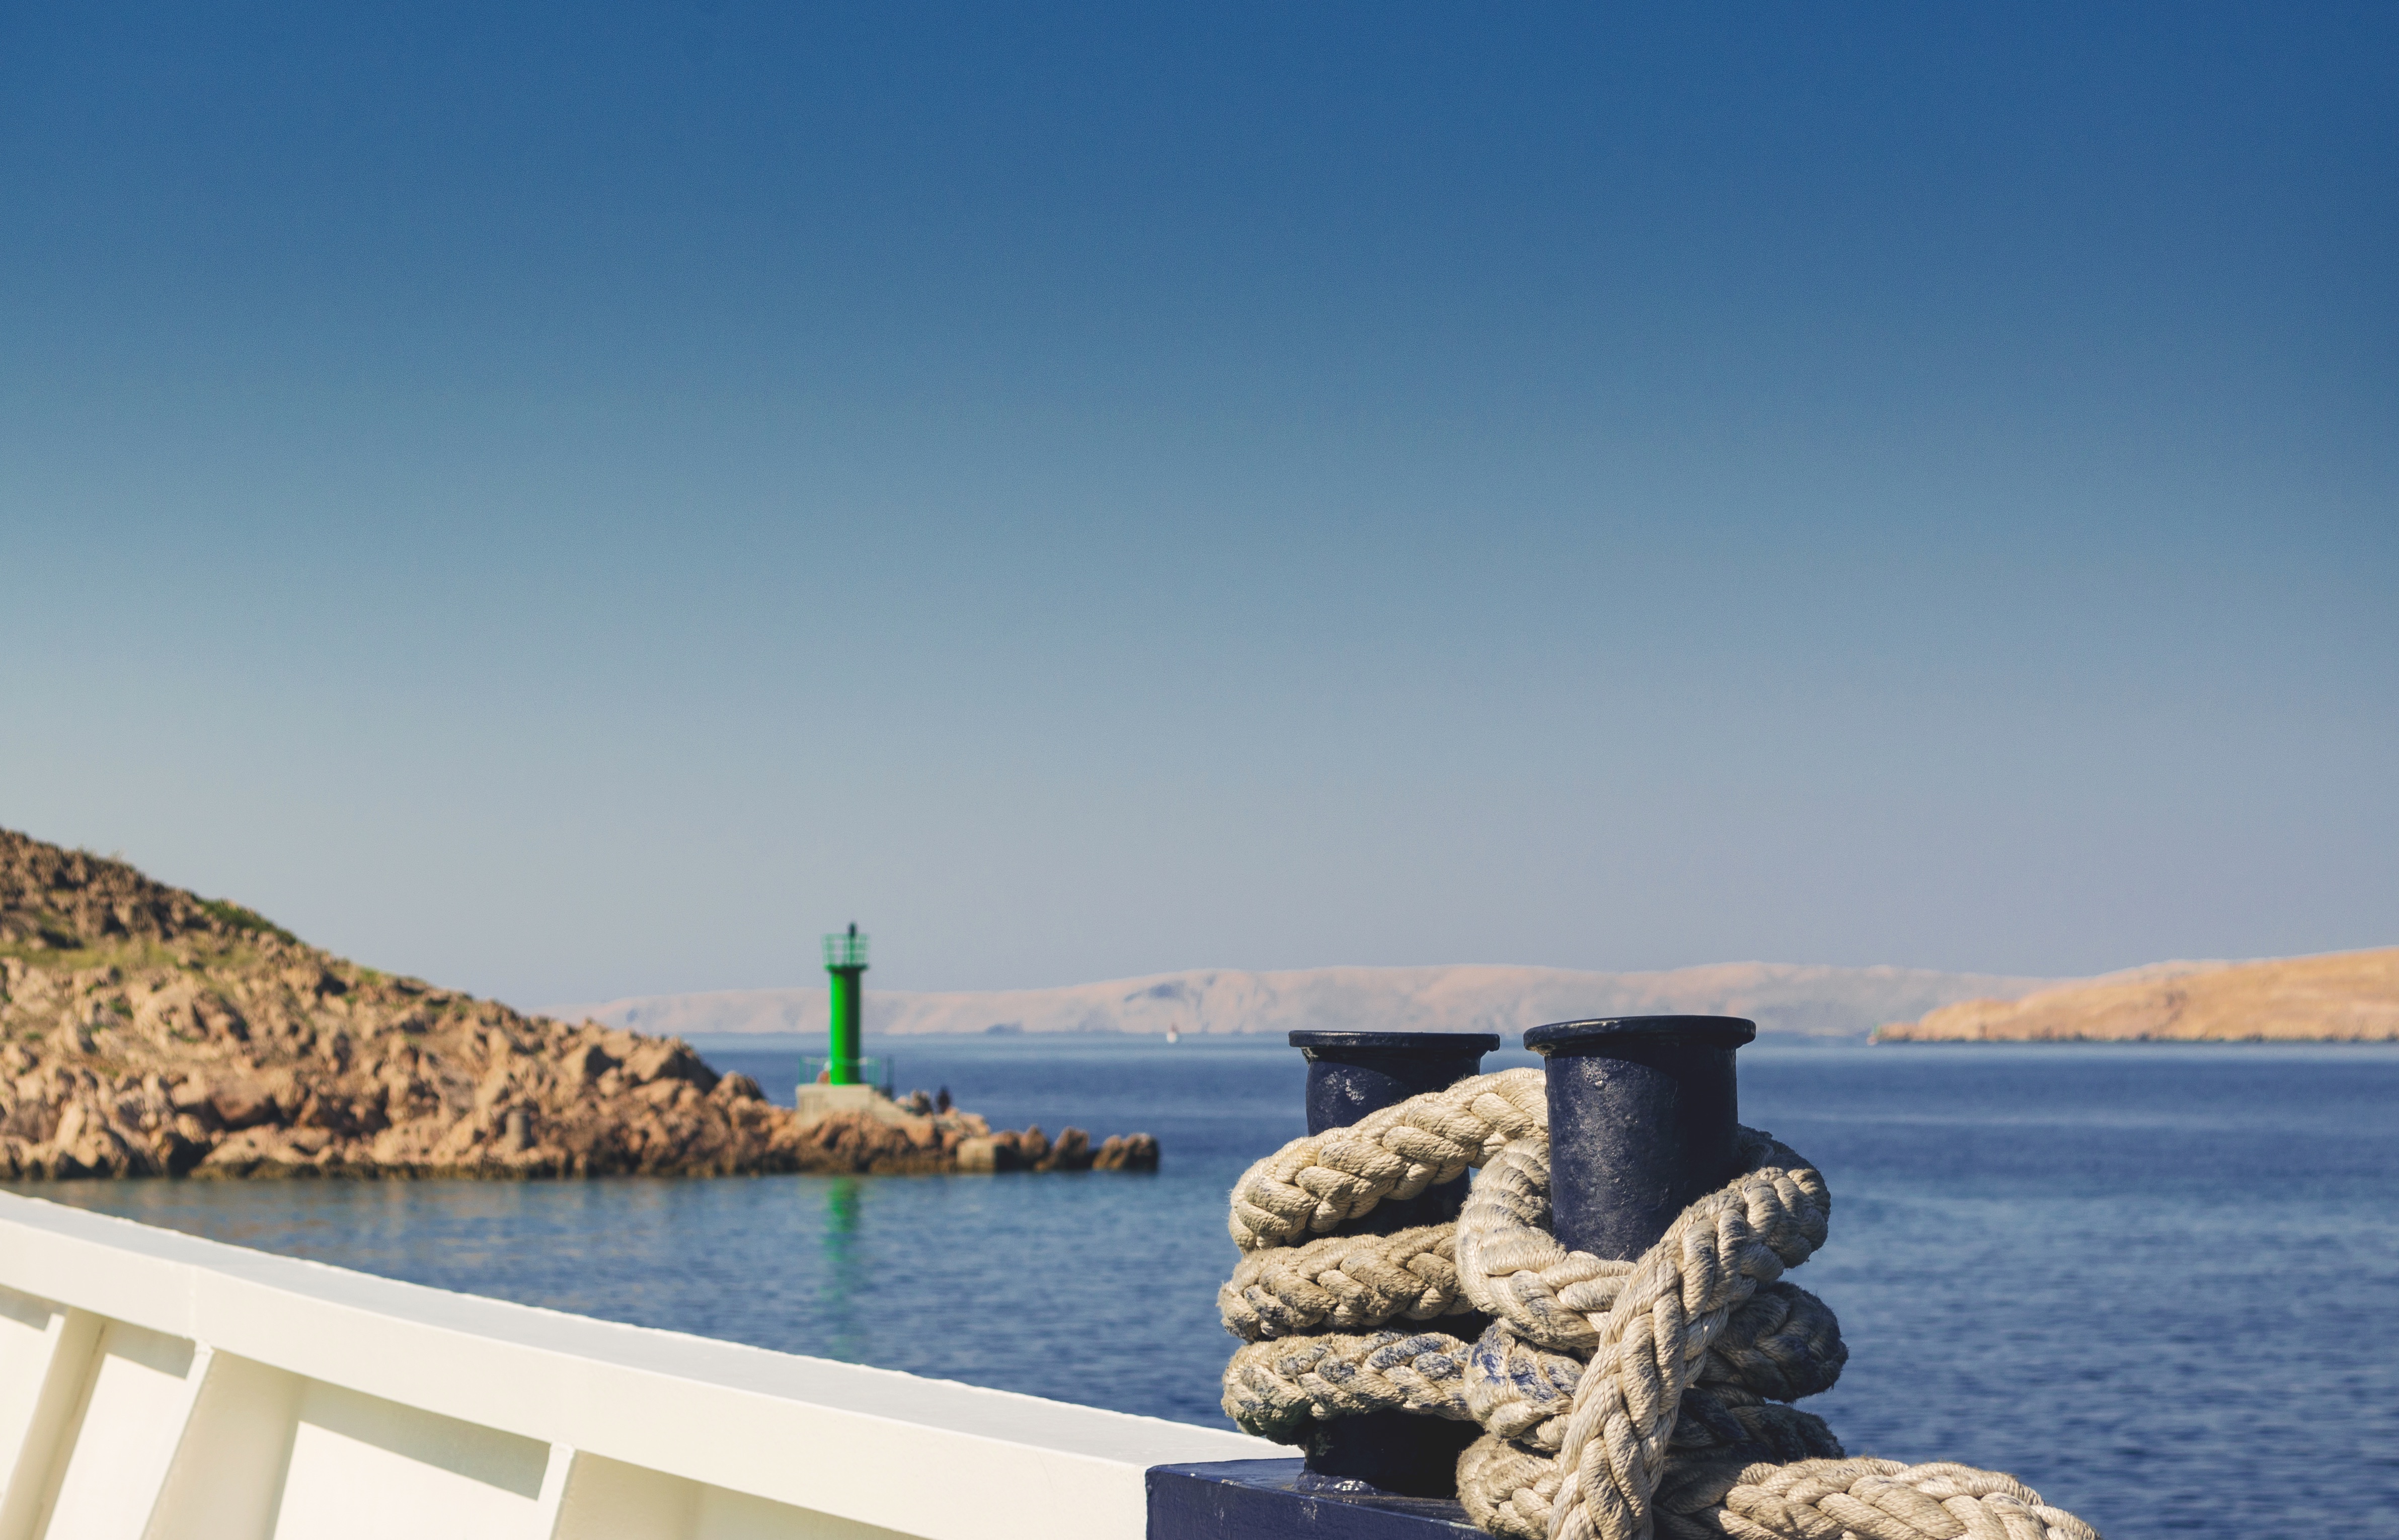
beach, sea, coast, ocean, horizon, shore, lake, vacation, cove, bay, terrain, cape